HMS Alfred (1778)

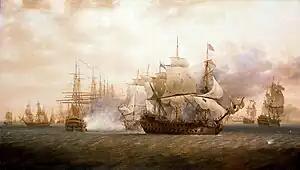
"Alfred" (middle left) at the Battle of Frigate Bay 26 January 1782

She was at the "Battle of Saint Kitts", also known as the "Battle of Frigate Bay", that took place on 25 and 26 January 1782 during the American Revolutionary War between a British fleet under Rear-Admiral Sir Samuel Hood and a larger French fleet under the Comte de Grasse. In the Battle of the Saintes on 9 April 1782 she led Hood's van squadron at the head of the fleet, impudently crossing in front of the French fleet in a taunting fashion.